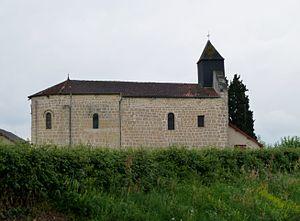
Église d'Escurès
Cet article recense une partie des monuments historiques des Pyrénées-Atlantiques, en France.
Escurès est une commune française, située dans le département des Pyrénées-Atlantiques en région Nouvelle-Aquitaine.